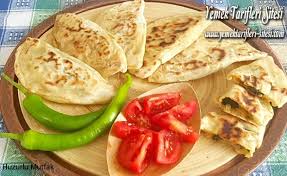
Yemek: gozleme